Saint Laurent (film)

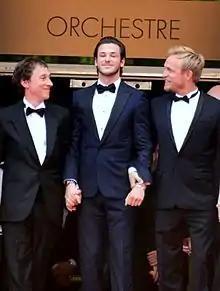
Bertrand Bonello, Gaspard Ulliel, and Jérémie Renier promoting the film at the 2014 Cannes Film Festival

The film was originally scheduled to be released in France on 14 May 2014. In January 2014, the release was pushed back to 1 October 2014. The release date was later changed to 24 September 2014.